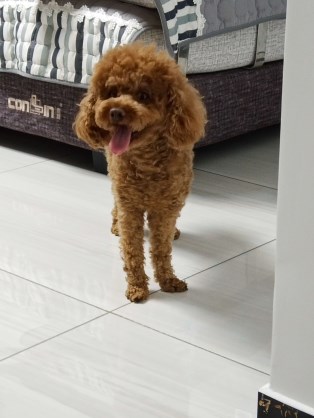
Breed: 7449-n000128-teddy